Olga Pircher

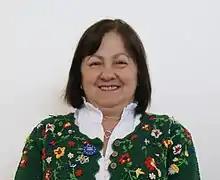

Olga Sonja Barbara Pircher (née Haidinger; born 7 October 1952) is an Austrian politician. A member of the Social Democratic Party, she served as a Landesrat of Vorarlberg from 2001 to 2009.